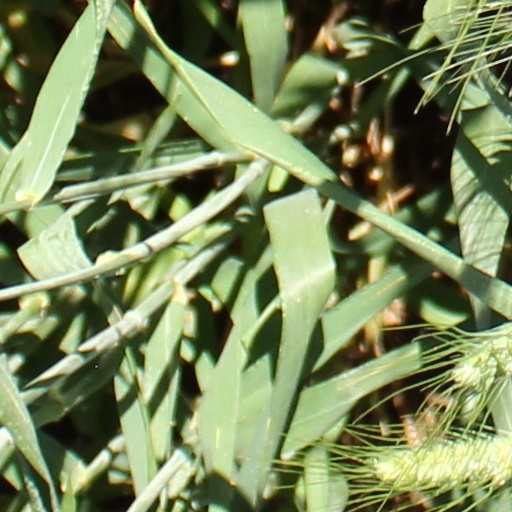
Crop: wheat